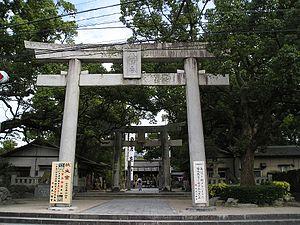
L'Umi Hachiman-gū est un sanctuaire shinto situé dans le bourg d'Umi, préfecture de Fukuoka au Japon. Il est dédié à l'empereur Ōjin, l'impératrice Jingū, Tamayori-bime, Sumiyoshi sanjin et Izanagi.